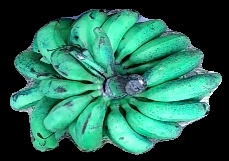
Variety: rasbale
Grade: grade3